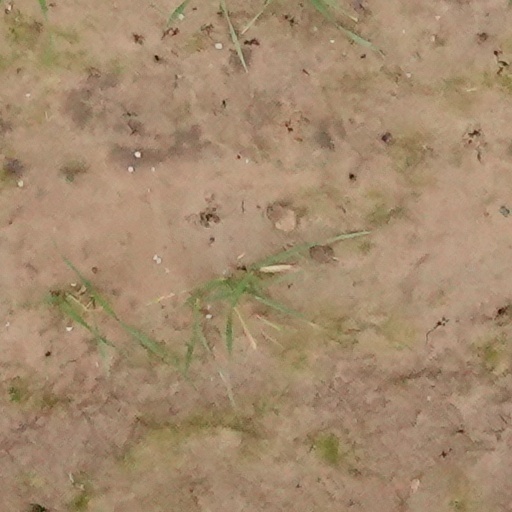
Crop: wheat